Alexander Polyakov (artist)

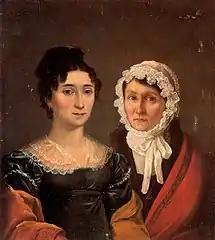
Maria Kornilova, wife of Pyotr Kornilov, and her mother, Maria Kulomzina

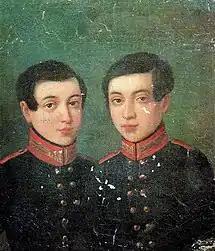
Arkady and Ivan Kornilov, Pyotr Kornilov's twin sons

Alexander Vasilievich Polyakov (1801, place unknown - 9 January 1835, St. Petersburg) was a Russian portrait painter.